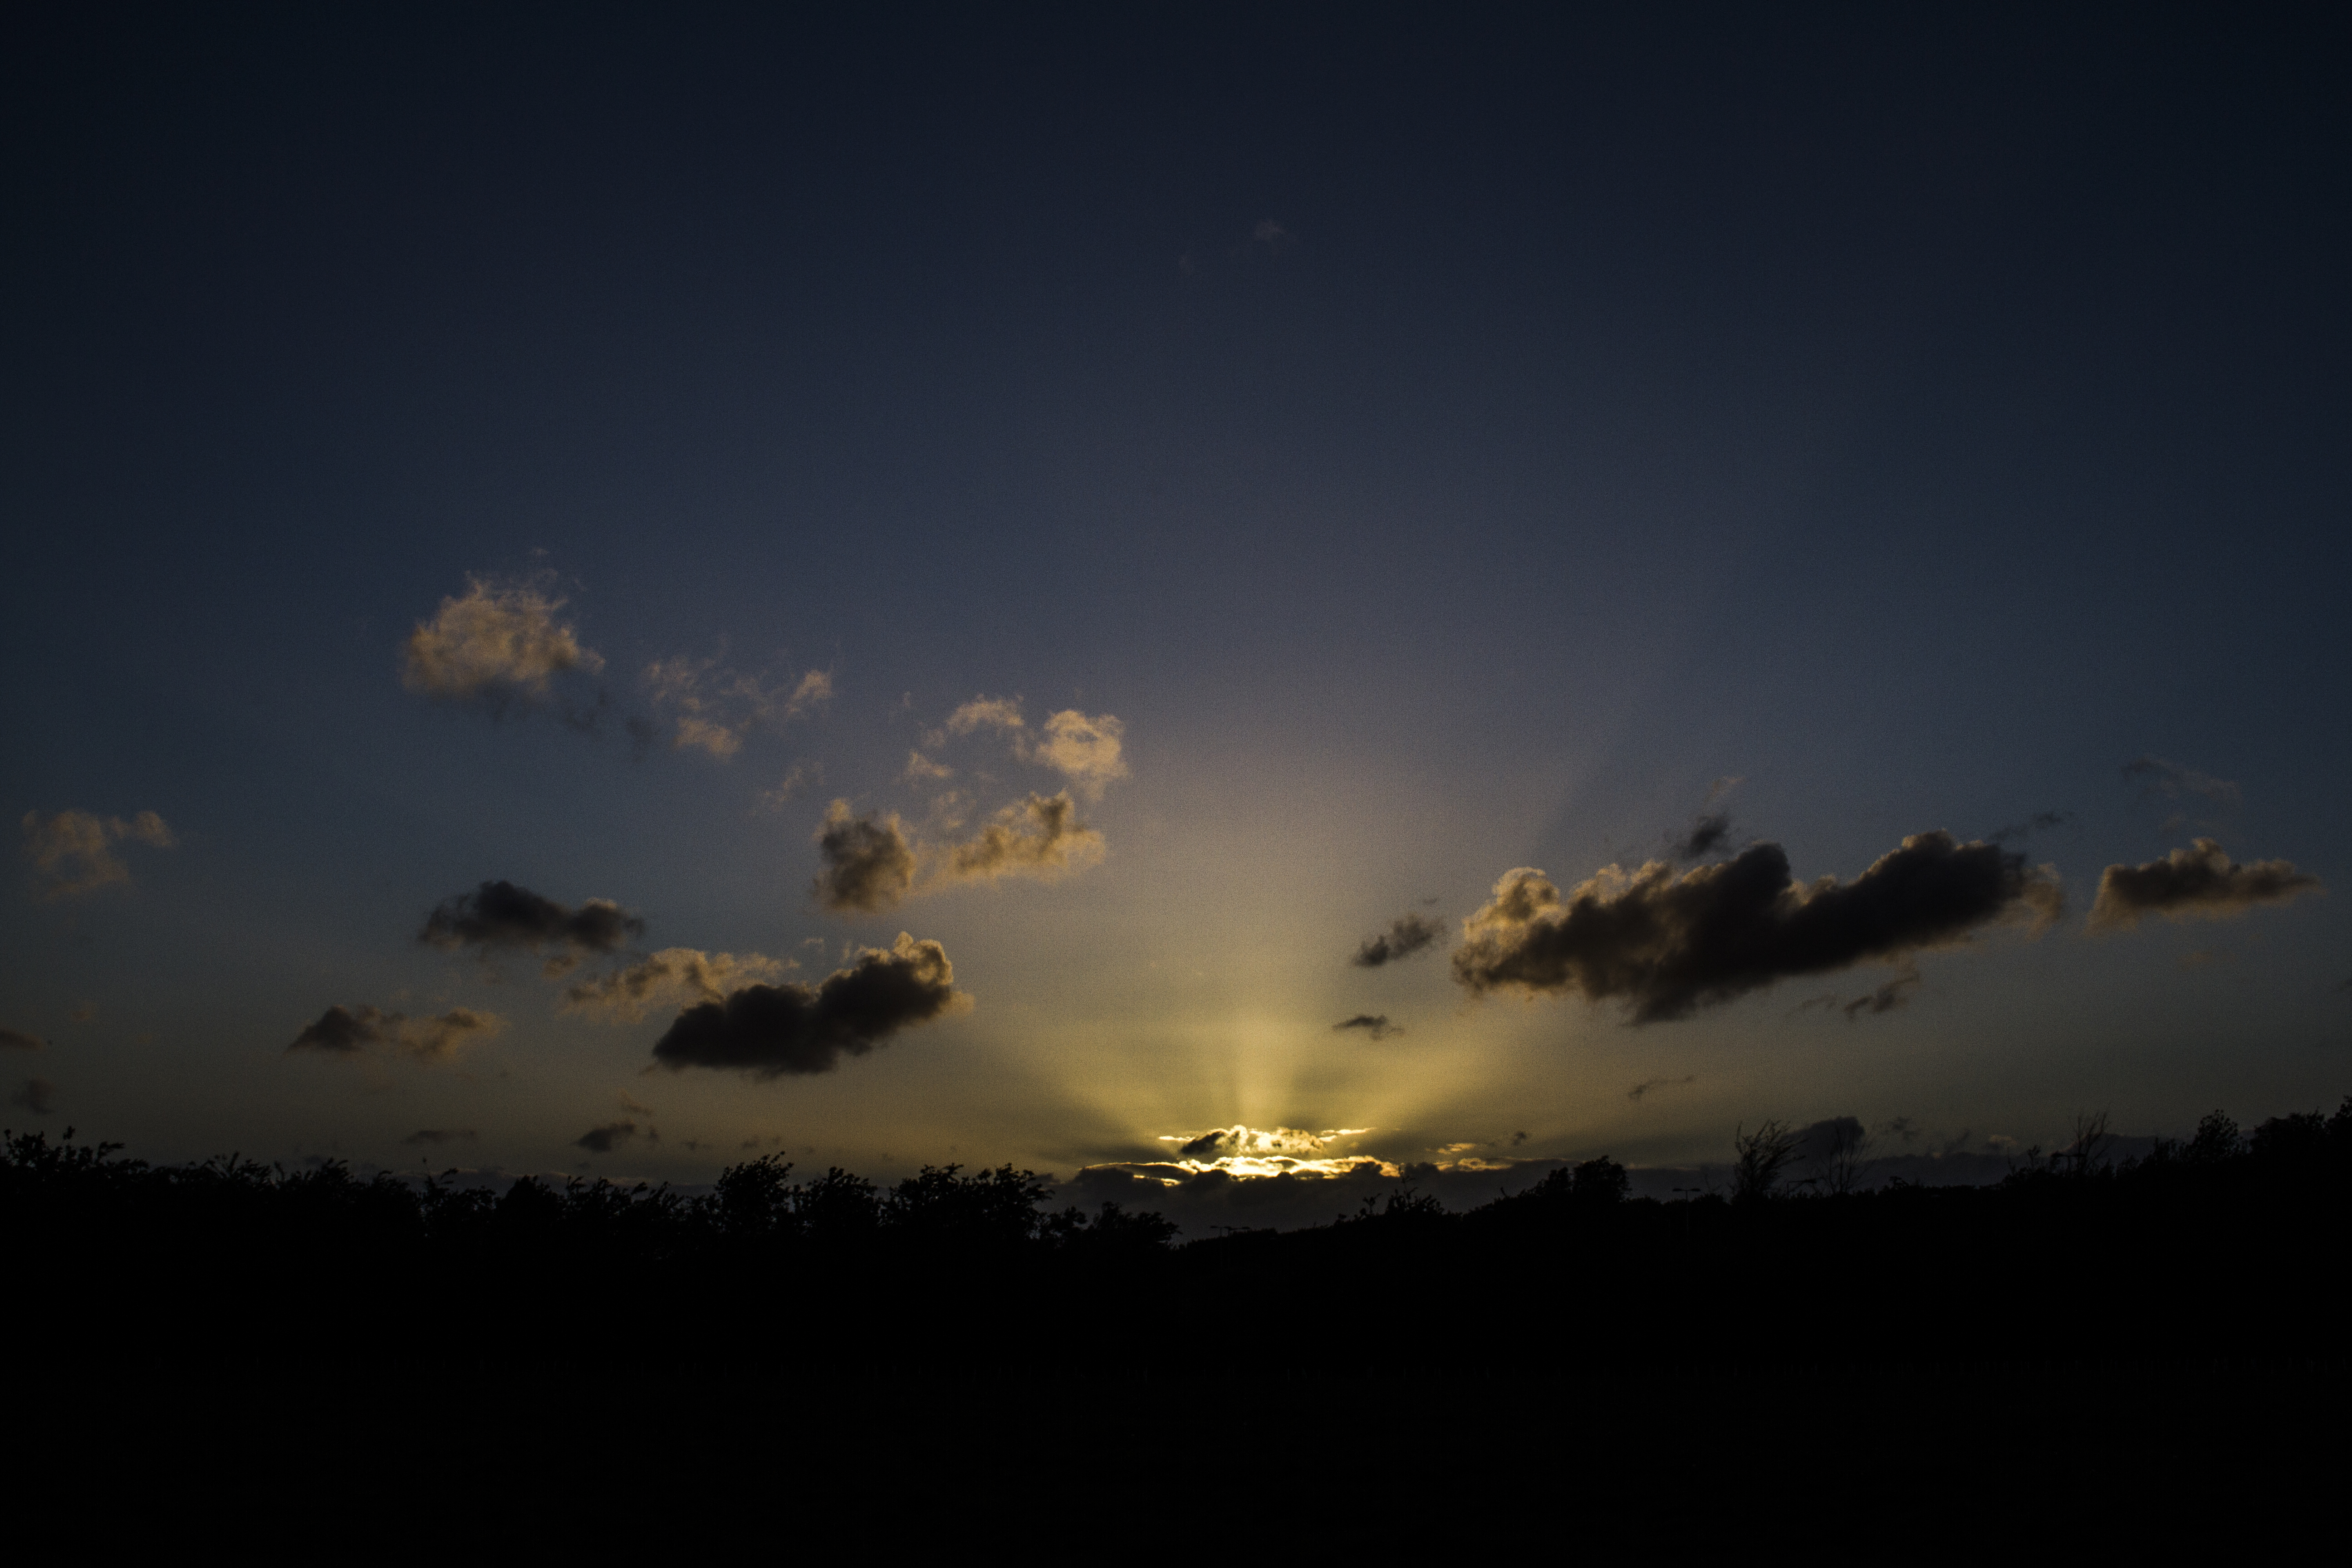
horizon, cloud, sky, sunrise, sunset, night, sunlight, morning, dawn, atmosphere, dusk, evening, darkness, moonlight, uk, peterborough, afterglow, astronomical object, atmospheric phenomenon, atmosphere of earth